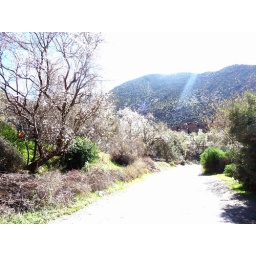
February Almond trees in flower along the road to TiznTest, Morocco P1250621